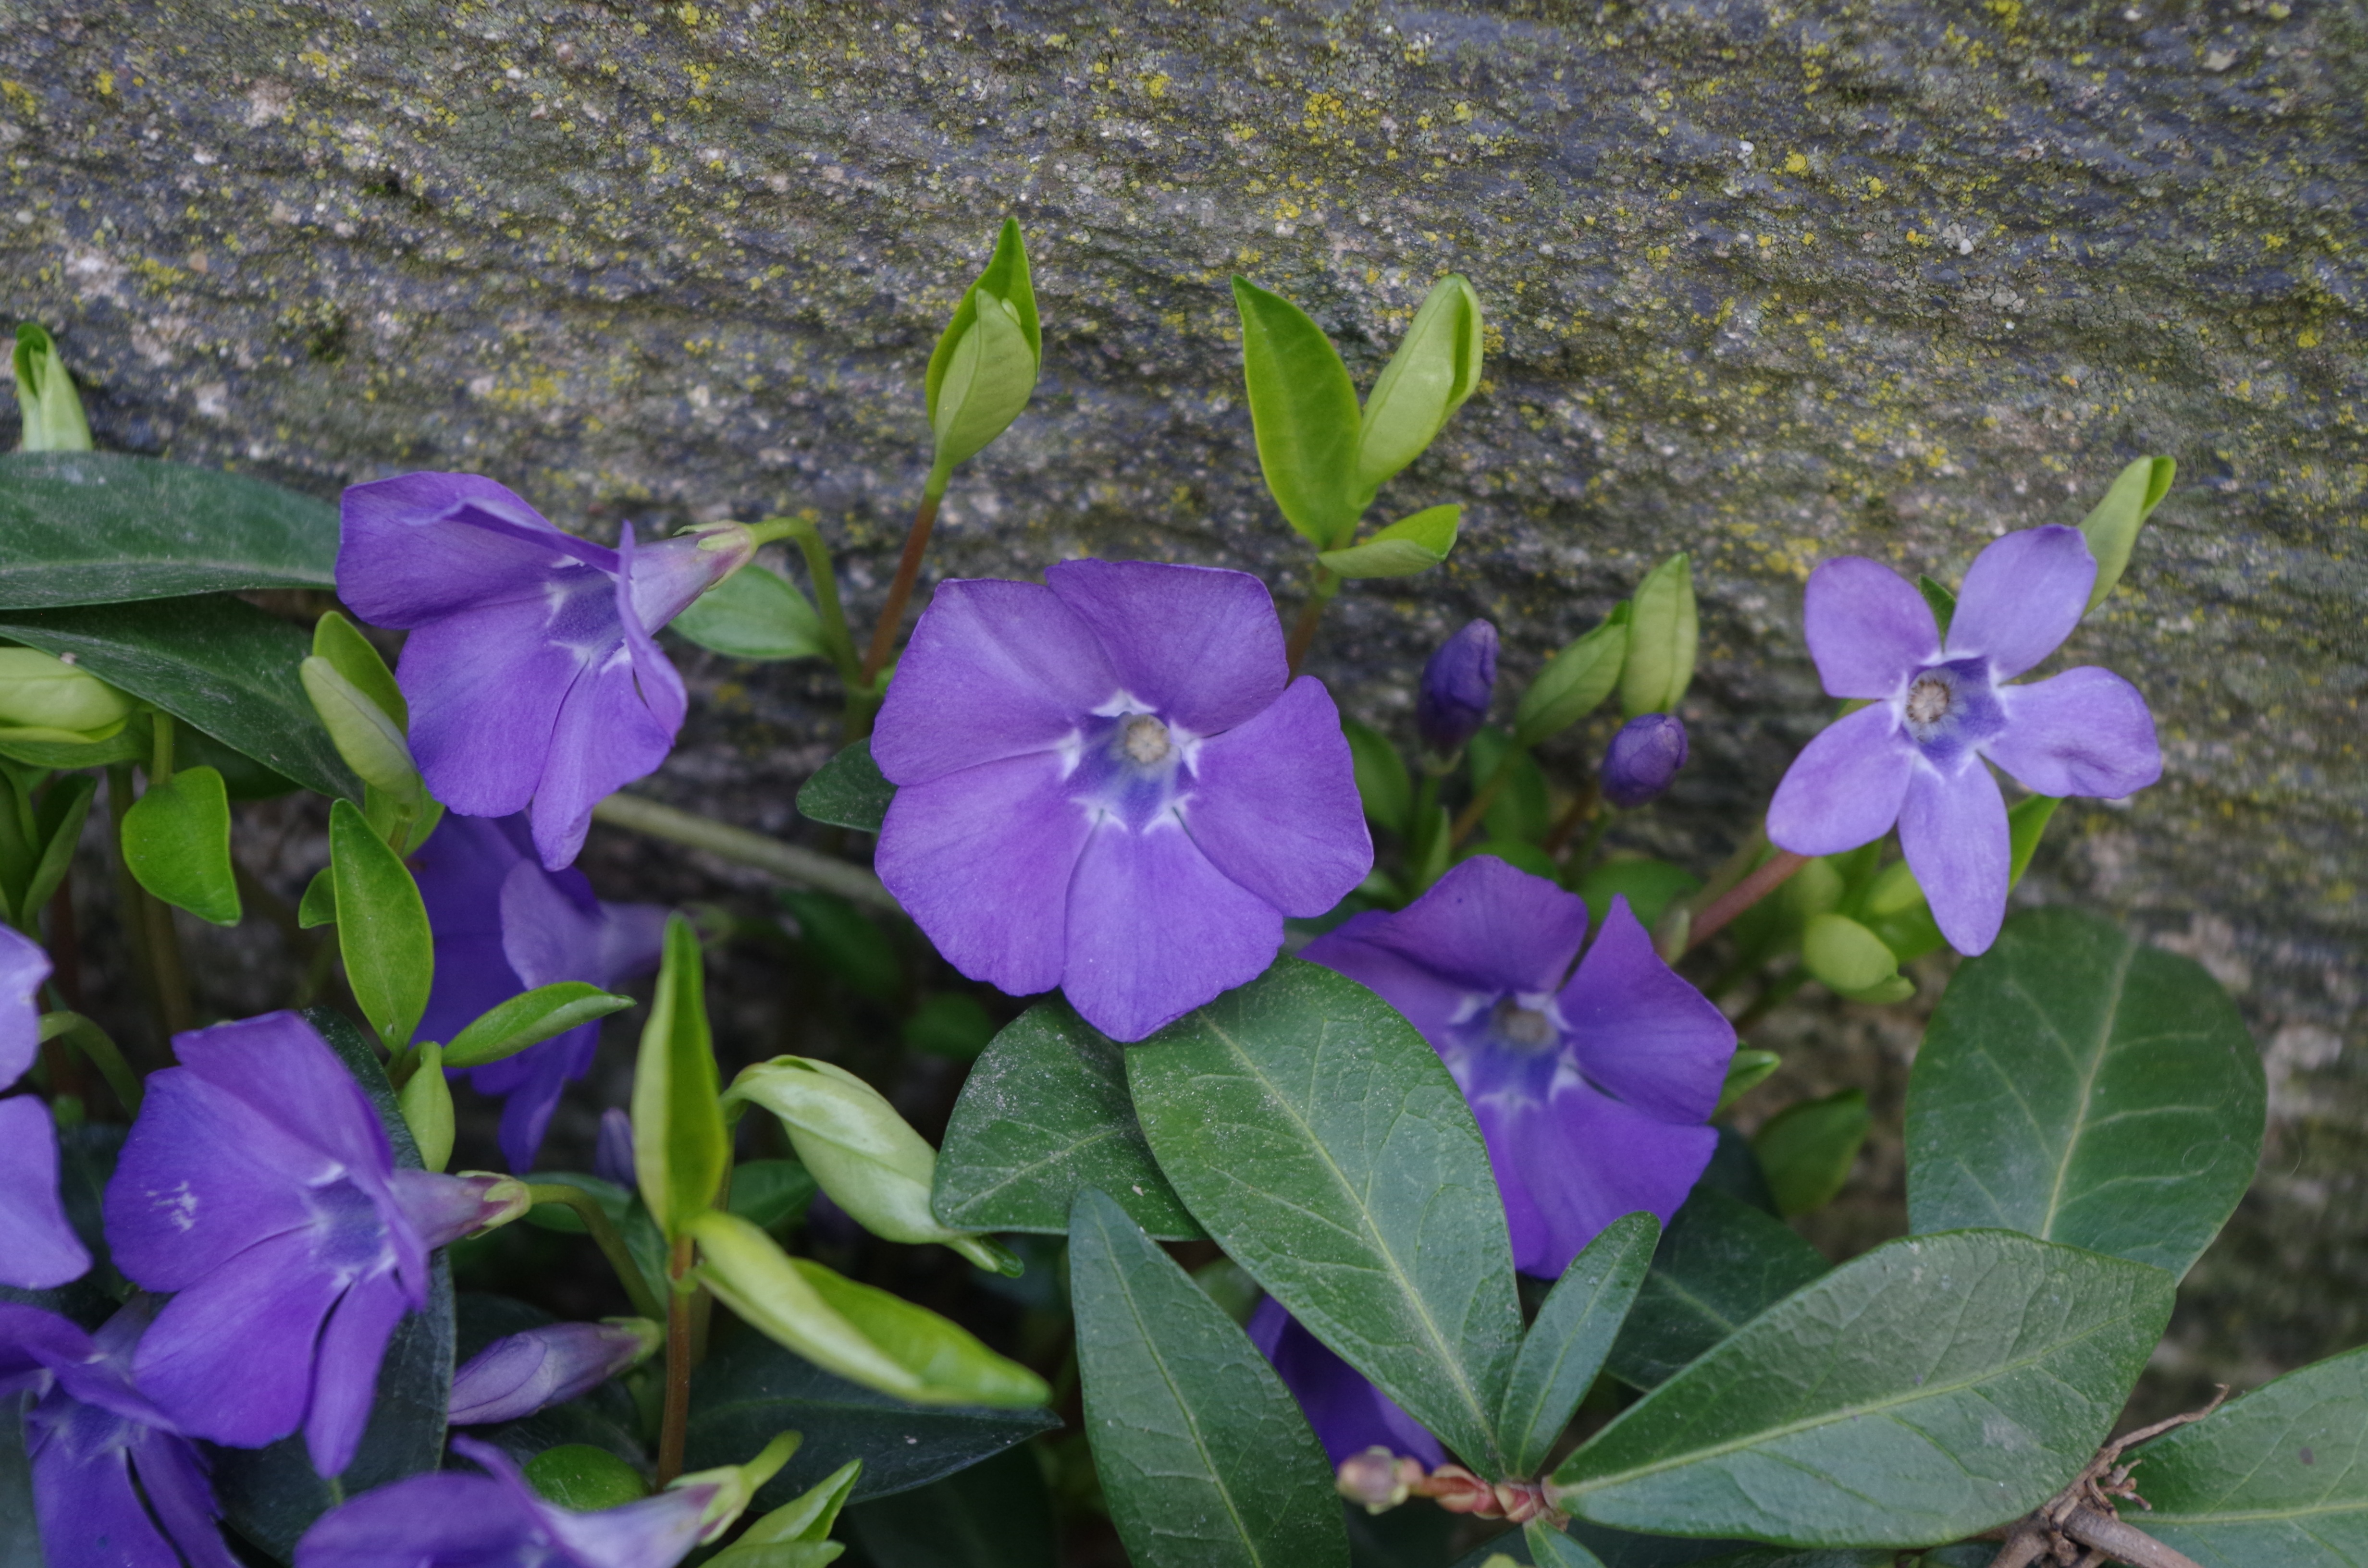
plant, flower, purple, botany, flora, perennial, wildflower, viola, honeysuckle, flowering plant, dayflower, bellflower family, annual plant, land plant, violet family, dayflower family, morning glory family